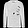
Label: Pullover